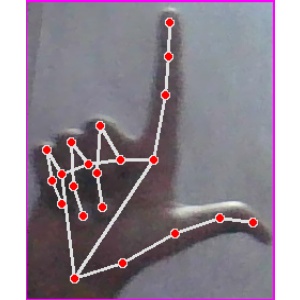
अक्षर: ल